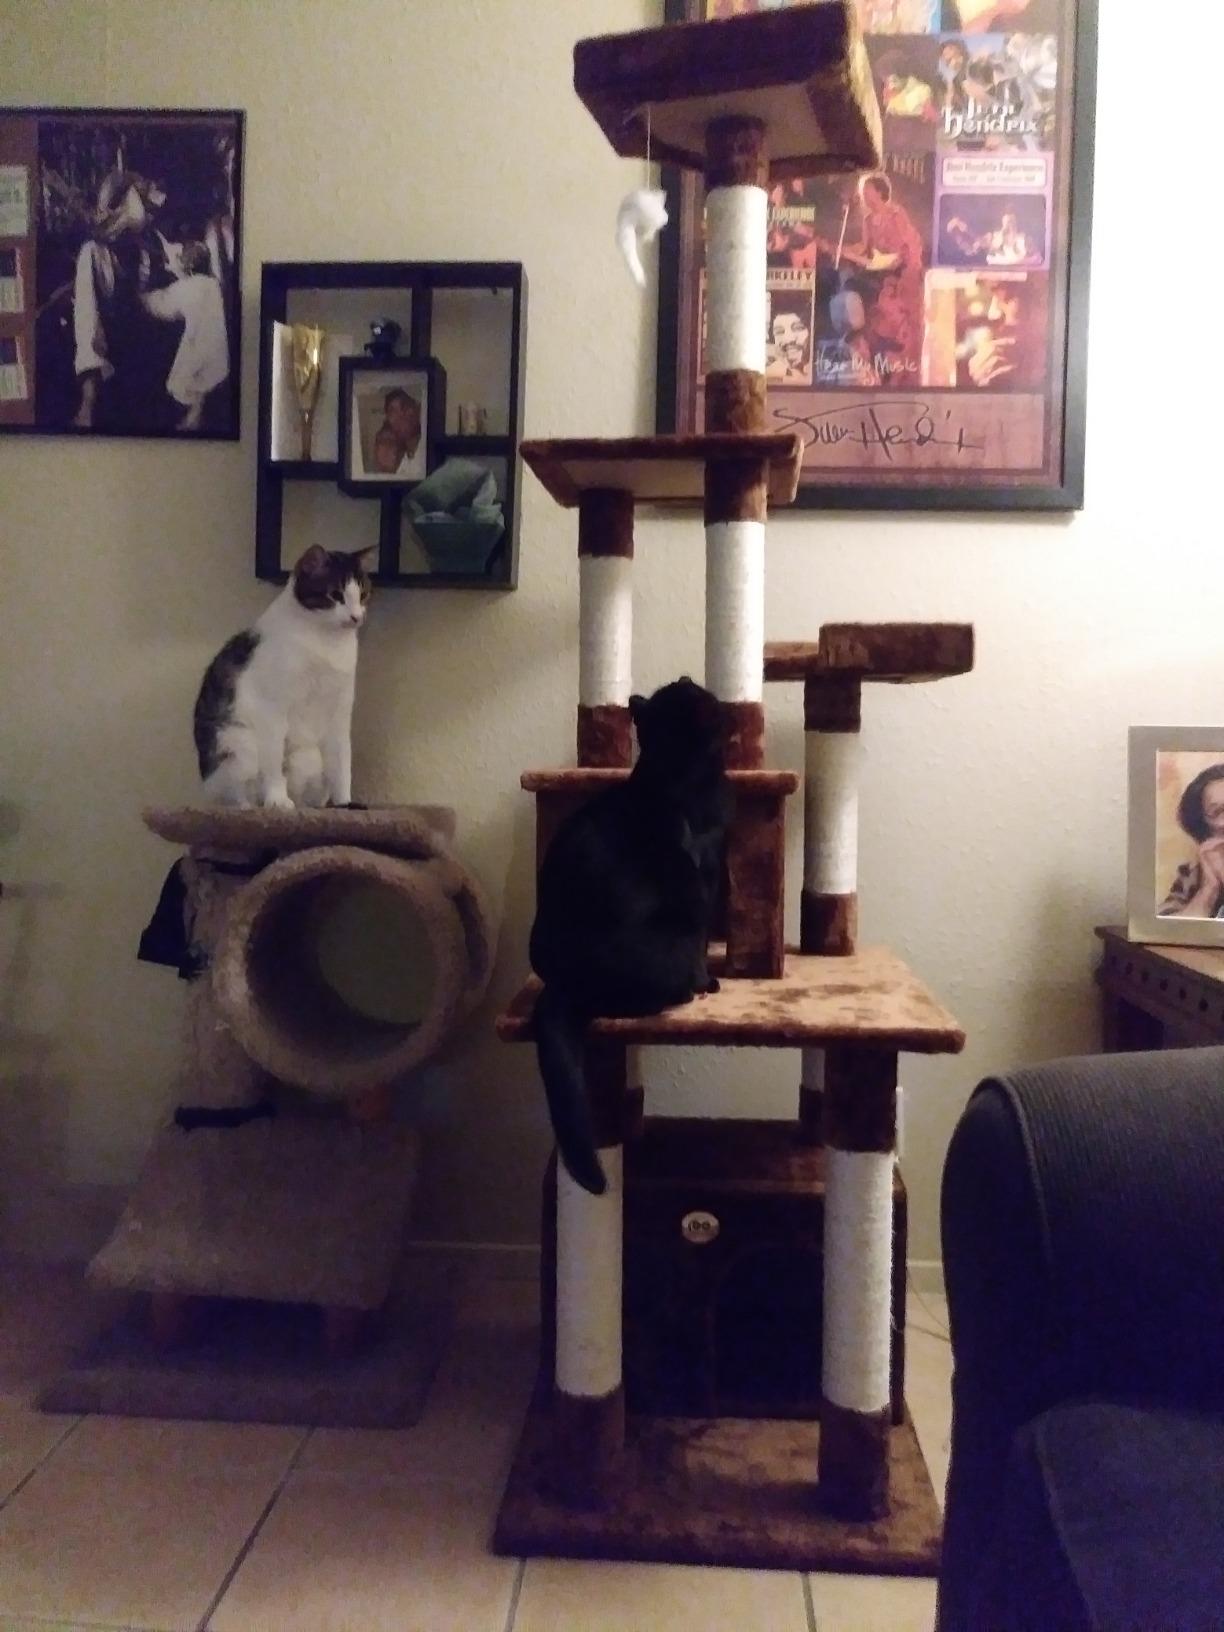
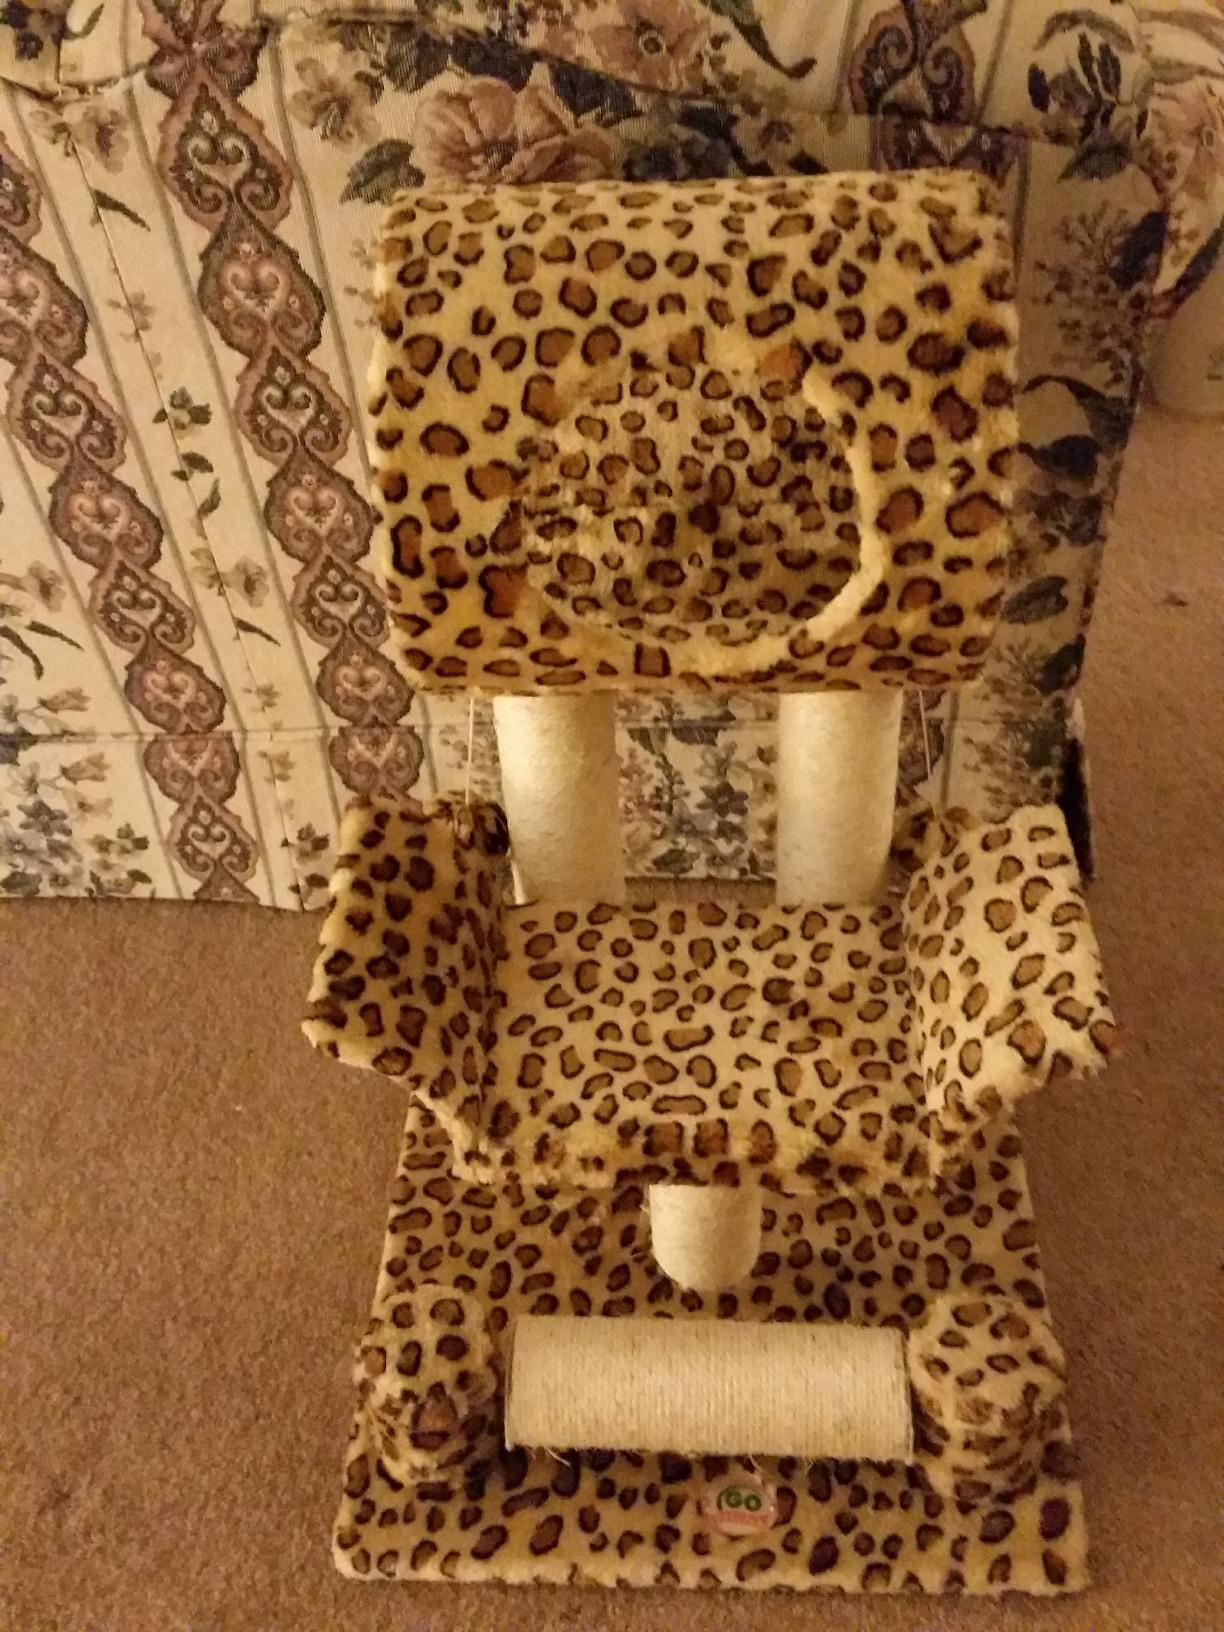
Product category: items_cat tree
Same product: no